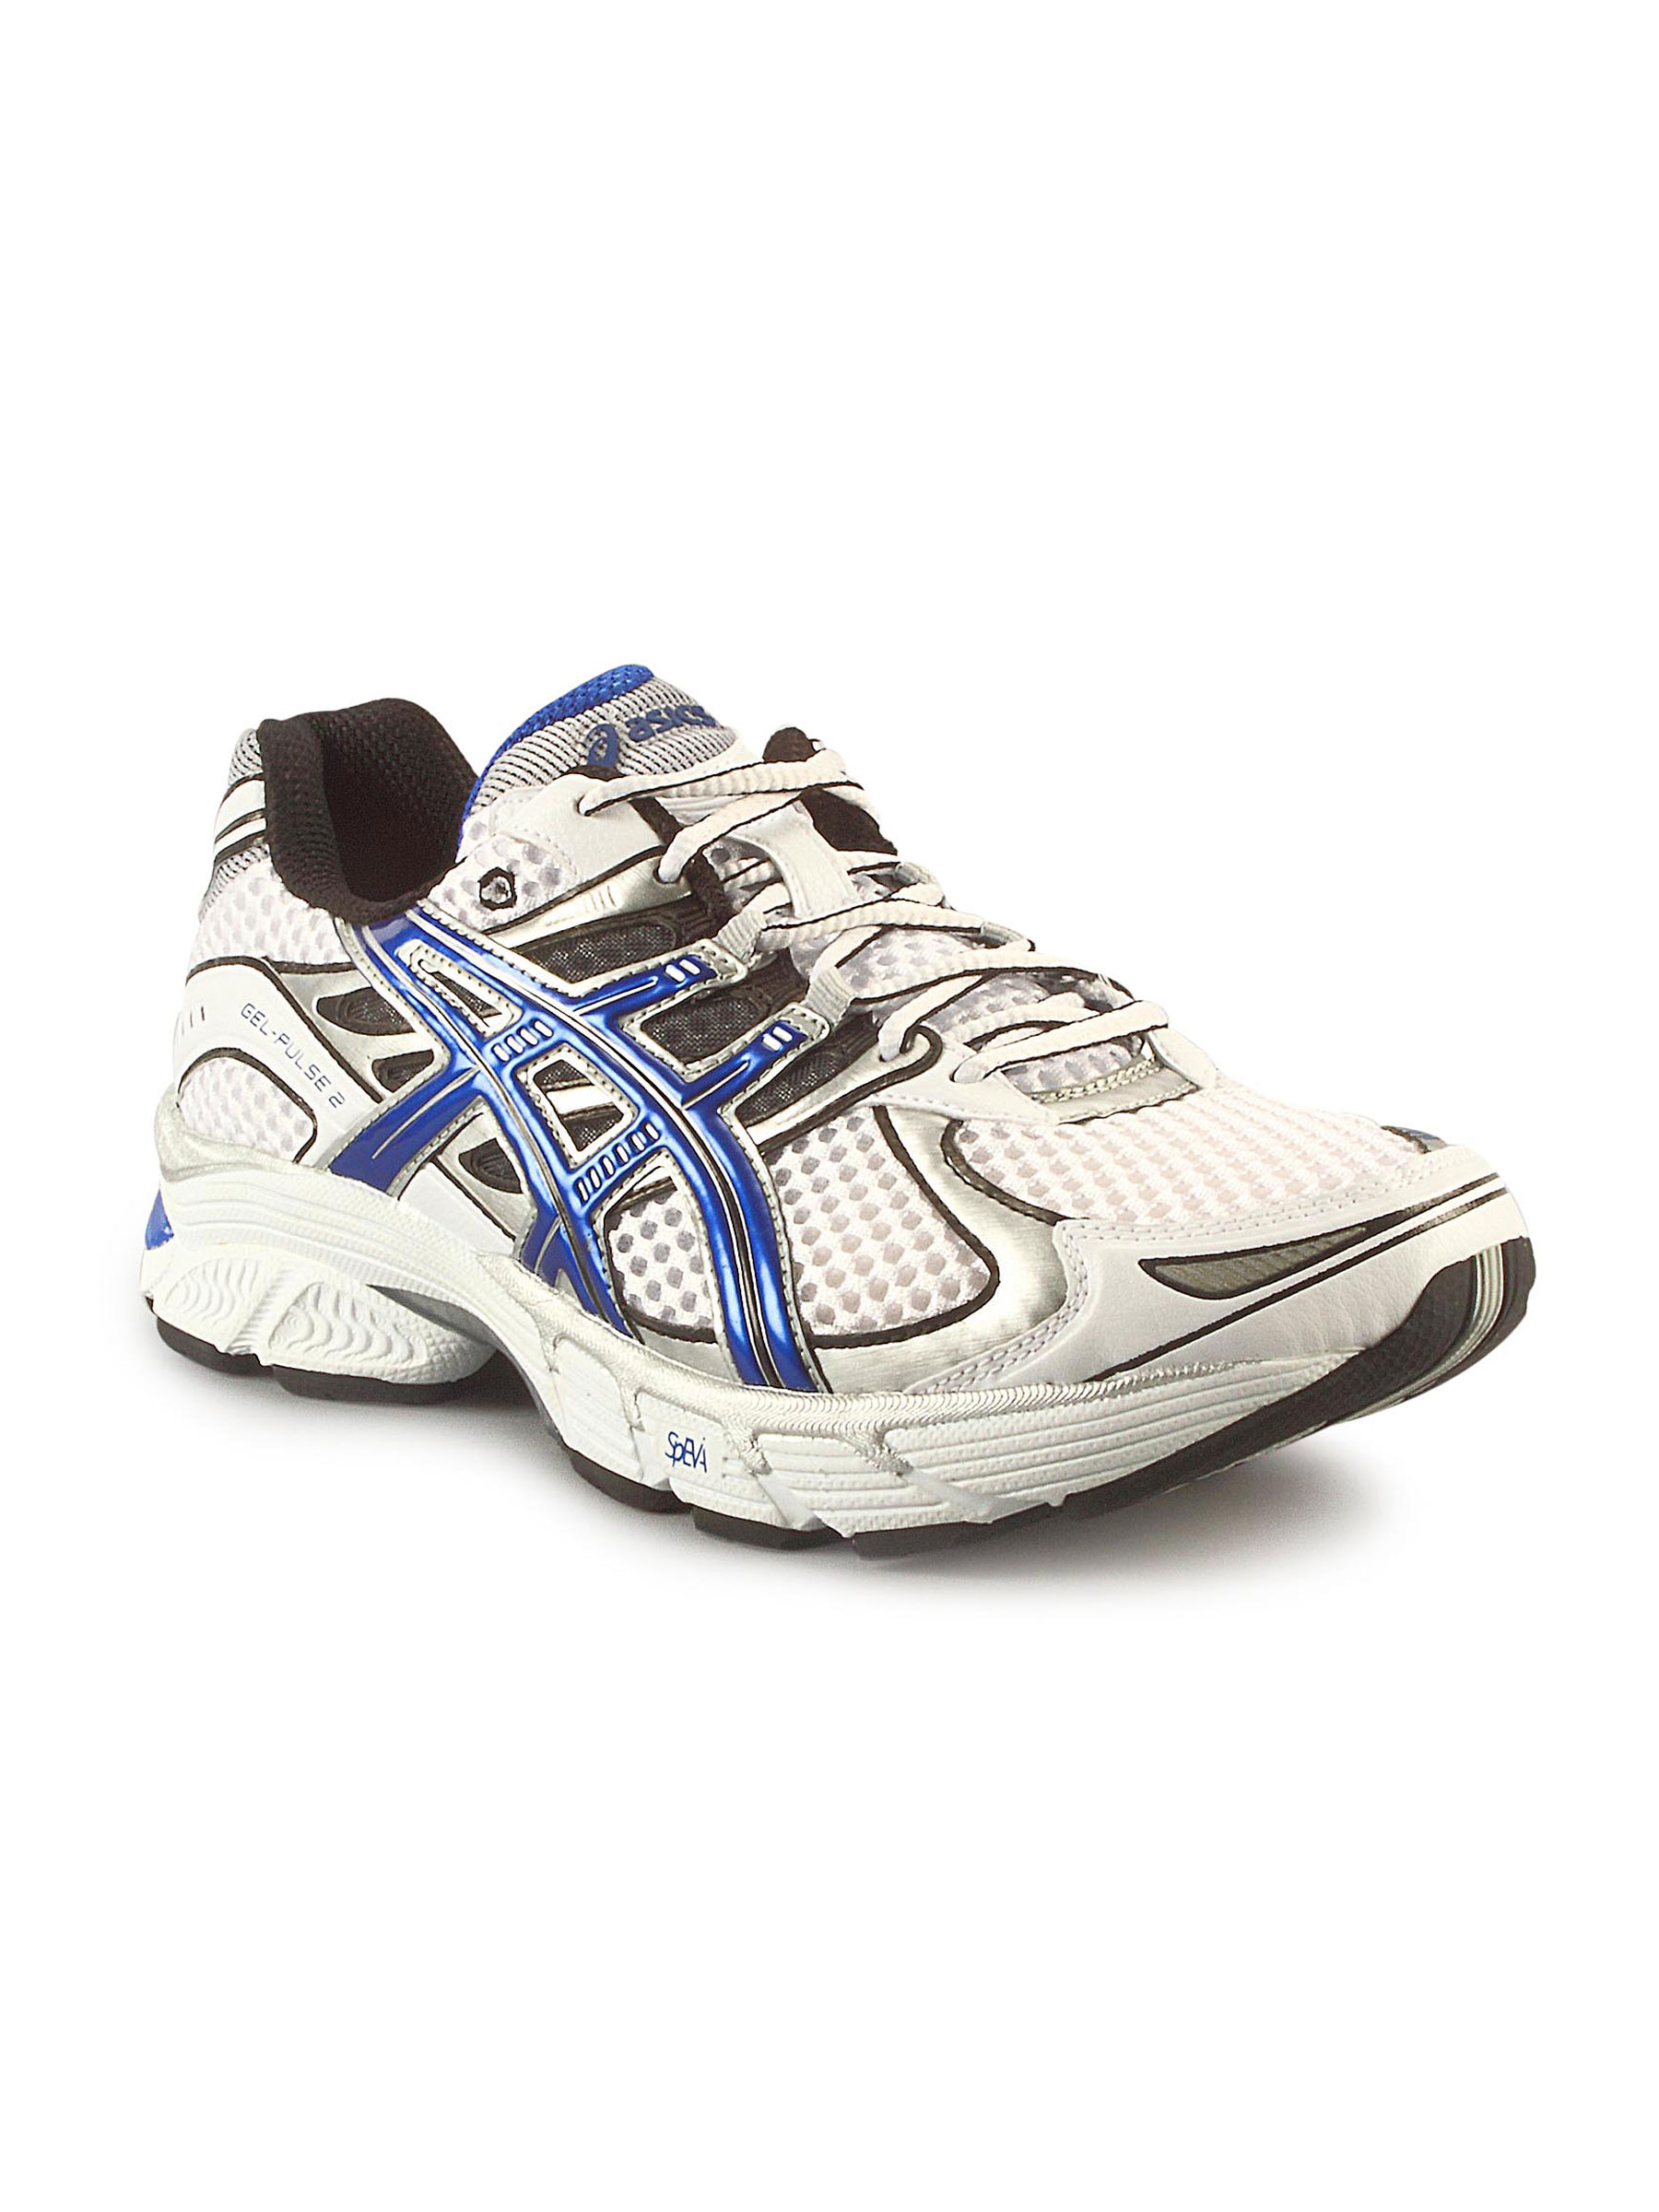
Asics Men's Sport GEL Pulse 2 White Blue Shoe
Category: Footwear / Shoes / Sports Shoes
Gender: Men
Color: White
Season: Spring 2011
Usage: Sports